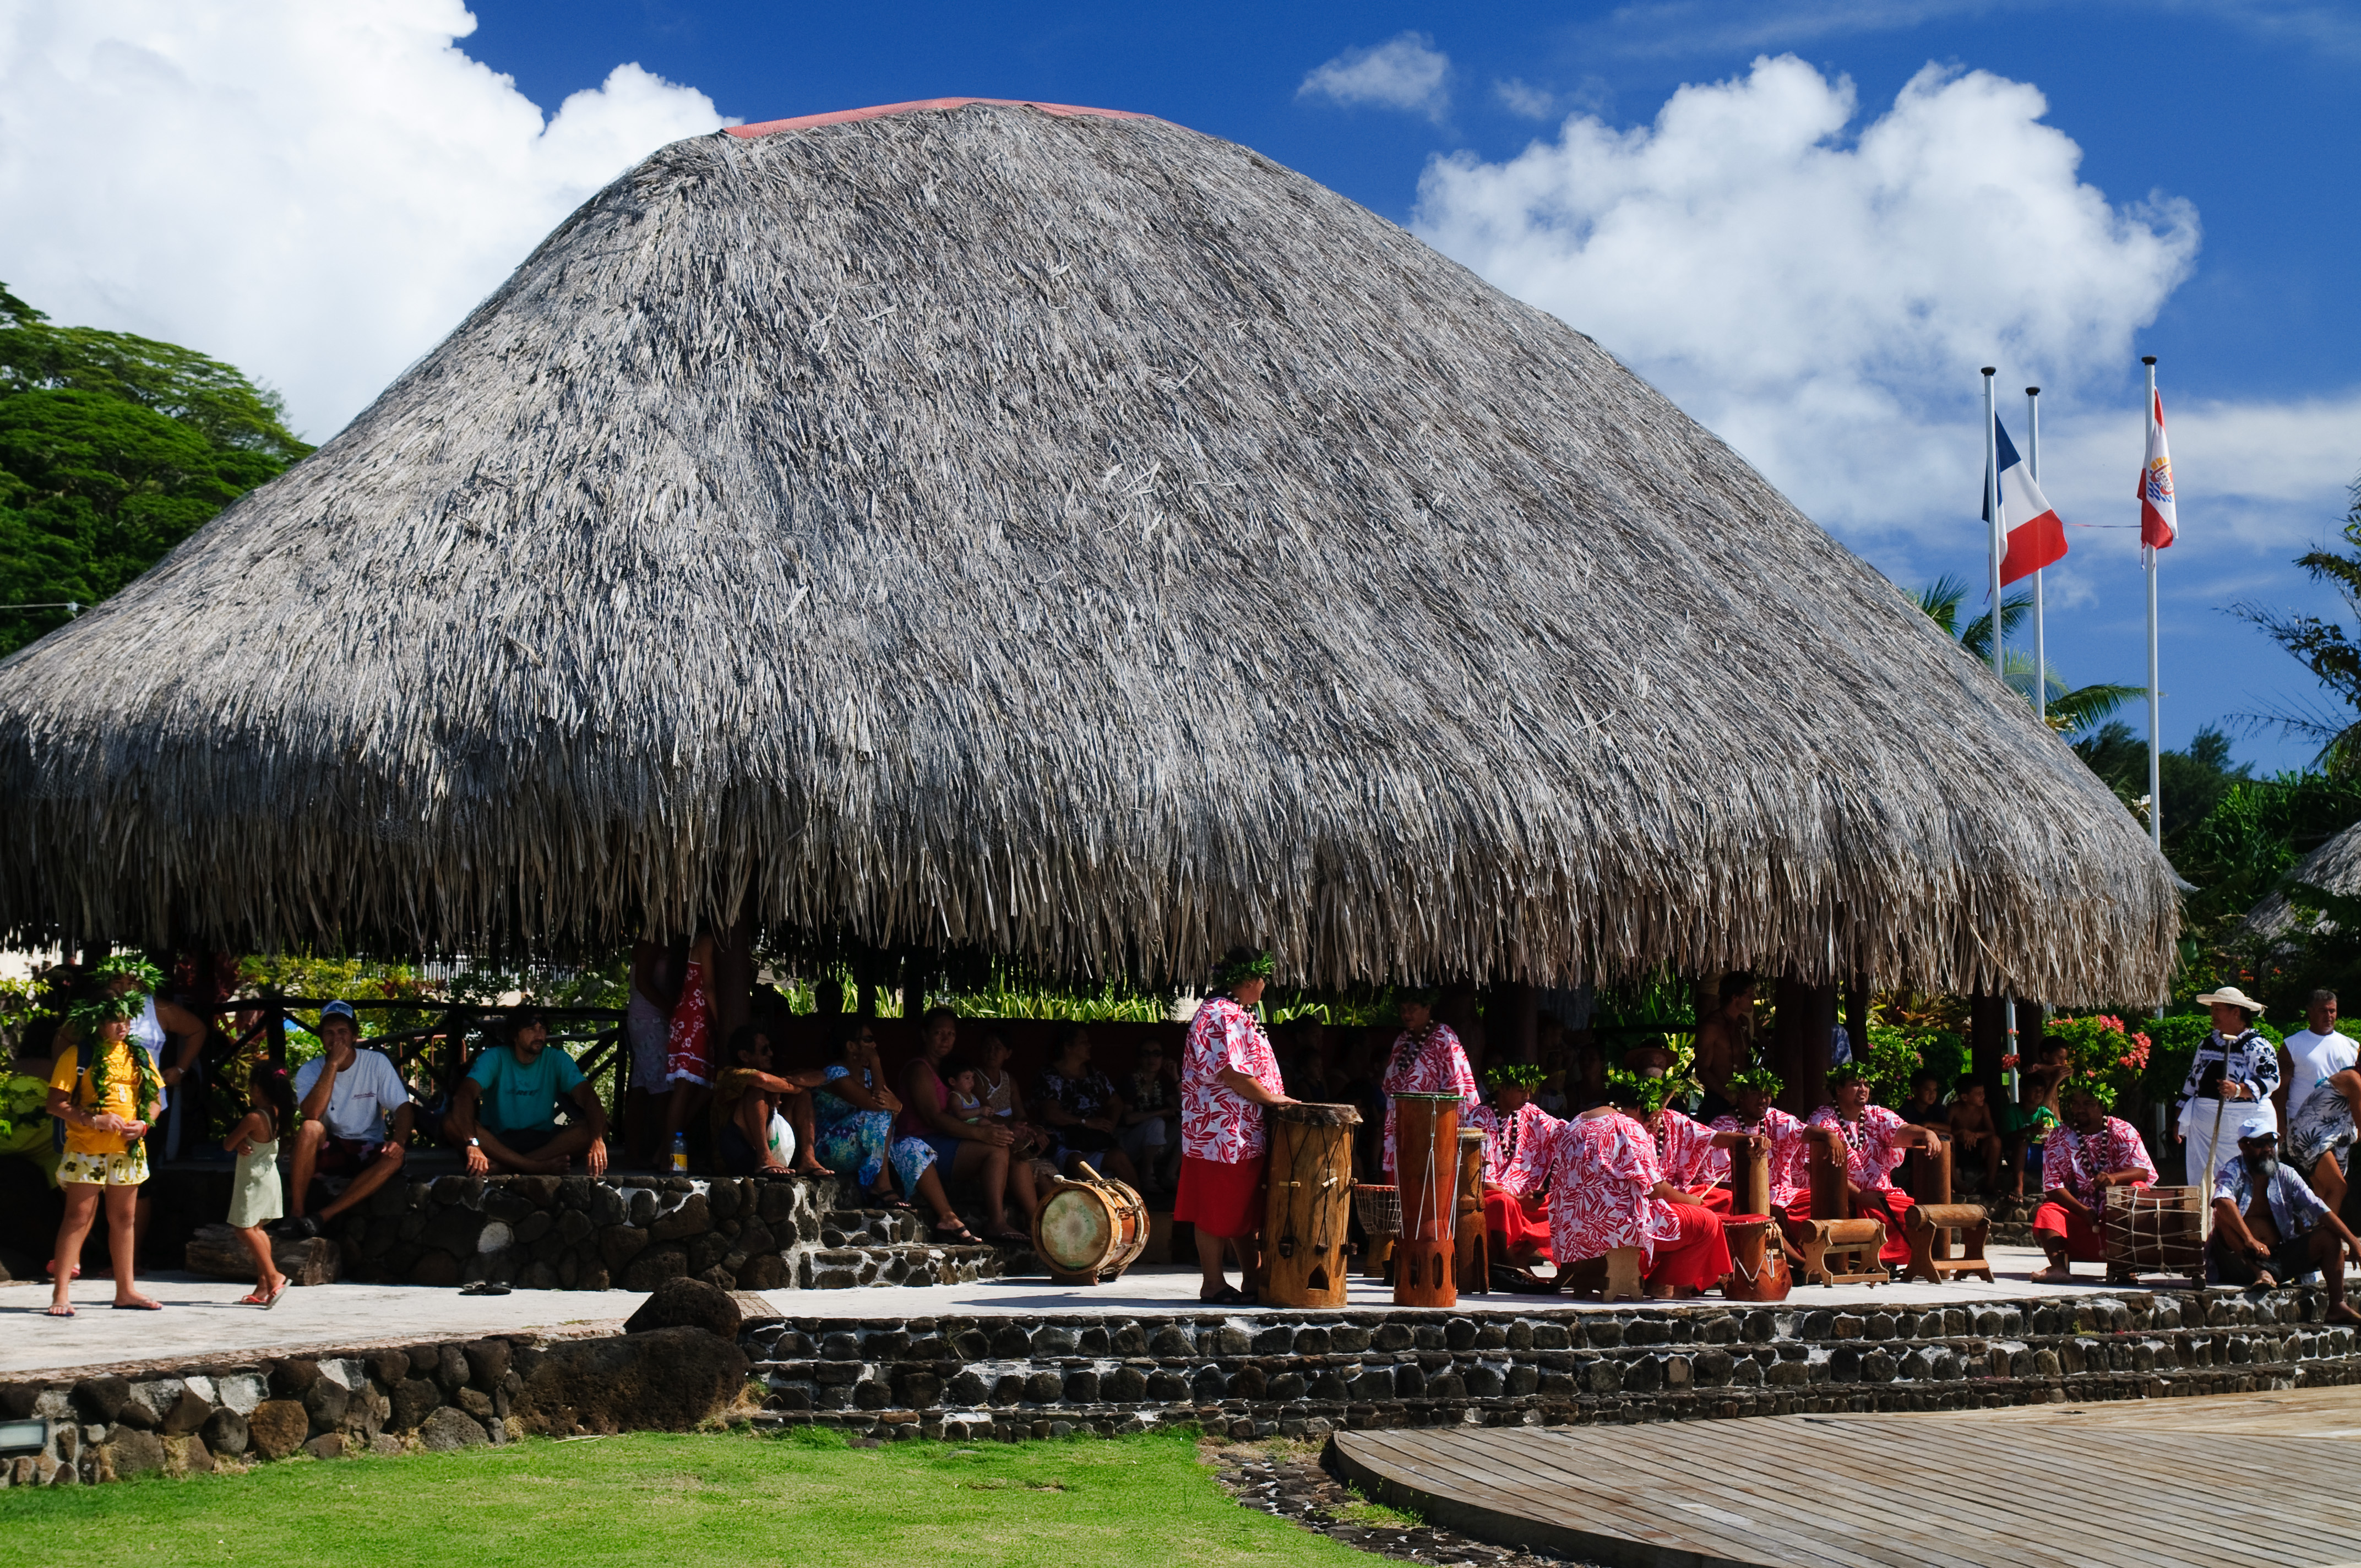
nikon, tourism, d300, polinesia